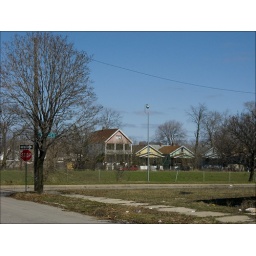
DetroitI-94 is between me and the row of houses on the other side, the highway is below grade level of the neighborhood...